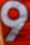
Number: 9